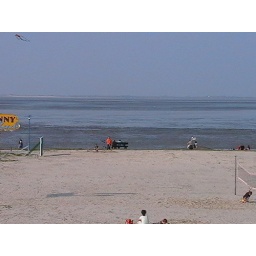
see no water in beach due to gravitational force of moon.. Everyday there is a period where water is not available in beach